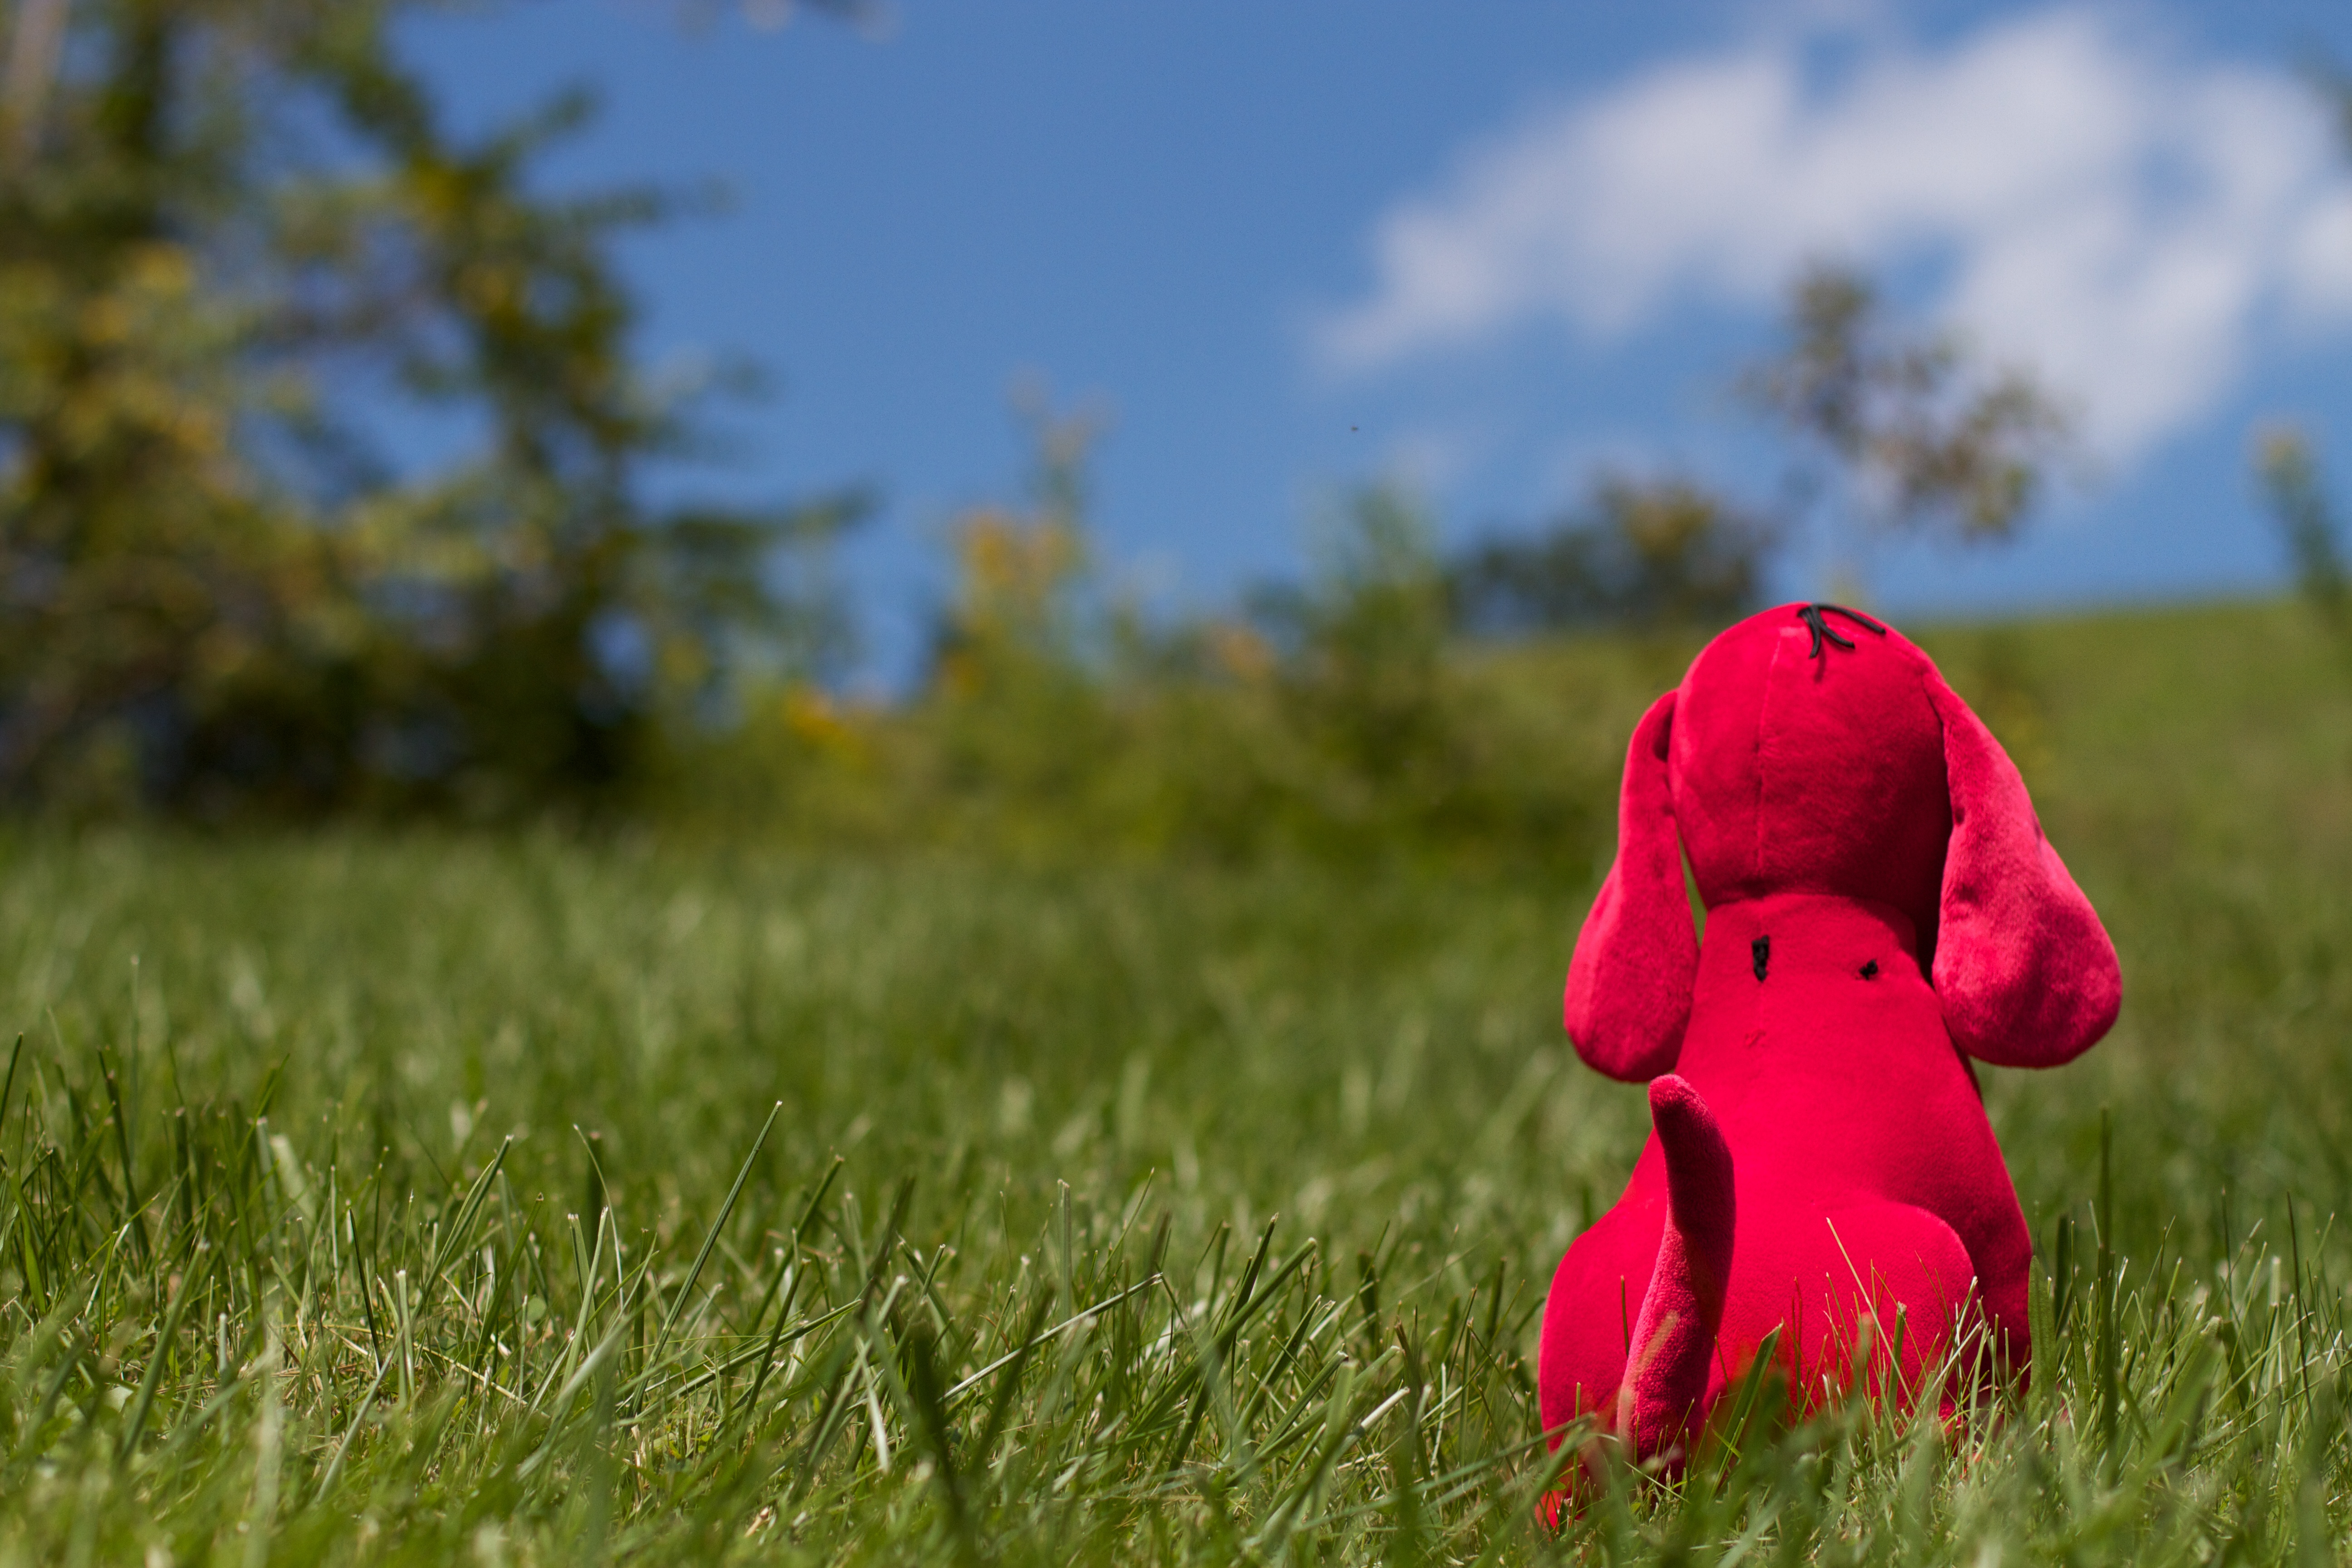
nature, grass, plant, field, lawn, meadow, sunlight, leaf, flower, green, autumn, grassland, dailycreate, tdc234, rural area, flowering plant, grass family, land plant